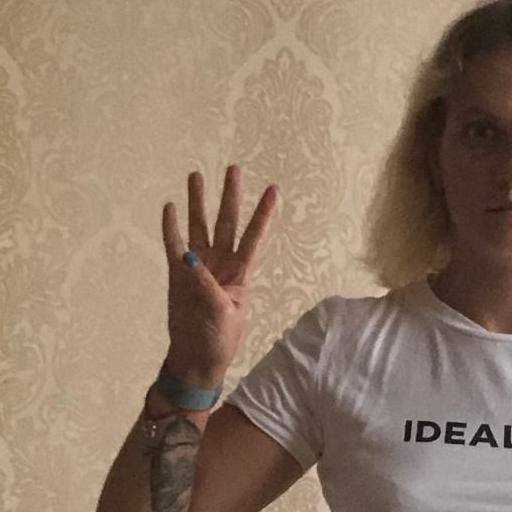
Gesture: four